Brad Vernon

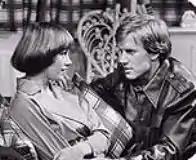
Jenny (Glass) and Brad (Parker), 1977

Brad (Parker) is introduced onscreen as a promising twentysomething tennis player in June 1976, but a knee injury soon cuts his pro-athlete dreams short. Bitter and self-pitying, Brad becomes a womanizing Lothario to fill his time. He romances several young women concurrently, including his father's secretary Jenny Wolek (Katherine Glass). Jenny resists his advances, eventually falling for him until uncovering his affair with waitress Lana McClain (Jacklyn Zeman), which resulted in Lana becoming pregnant.